Algeria–United States relations

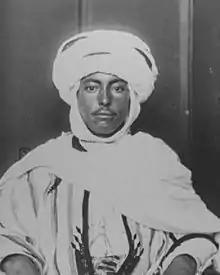
A picture showing an Algerian immigrant at Ellis Island, ca. 1909

As of 2007, cooperation between the Algerian and U.S. militaries continued to grow. Exchanges between both sides are frequent, and Algeria has hosted senior U.S. military officials. In May 2005, the United States and Algeria conducted their first formal joint military dialogue in Washington, DC; the second joint military dialogue took place in Algiers in November 2006. The NATO Supreme Allied Commander, Europe and Commander, U.S. European Command, General James L. Jones visited Algeria in June and August 2005, and then-Secretary of Defense Donald Rumsfeld visited Algeria in February 2006. The United States and Algeria have also conducted bilateral naval and Special Forces exercises, and Algeria has hosted U.S. Navy and Coast Guard ship visits. The United States has a modest International Military Education and Training Program ($824,000 in FY 2006) for training Algerian military personnel in the United States, and Algeria participates in the Trans-Sahara Counter-Terrorism Partnership.